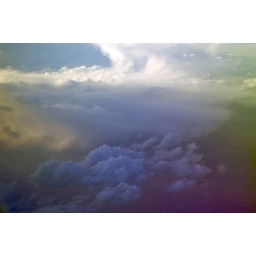
Guess i won't be flying as much in the future....I'll miss clouds like these.... Initial descent to YVR...